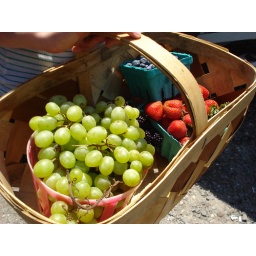
fruit in a basket